Tom Persich

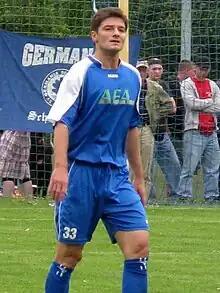
Persich in 2009

Tom Persich (born 25 September 1971) is a German former professional footballer who played as a defender.